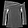
Label: Shirt